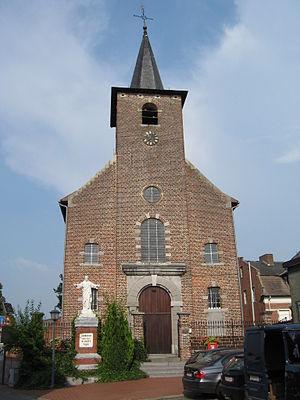
Webbekom est une section de la ville belge de Diest située en Région flamande dans la province du Brabant flamand.